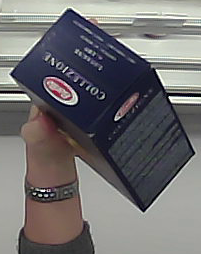
Product: barilla_lasagne